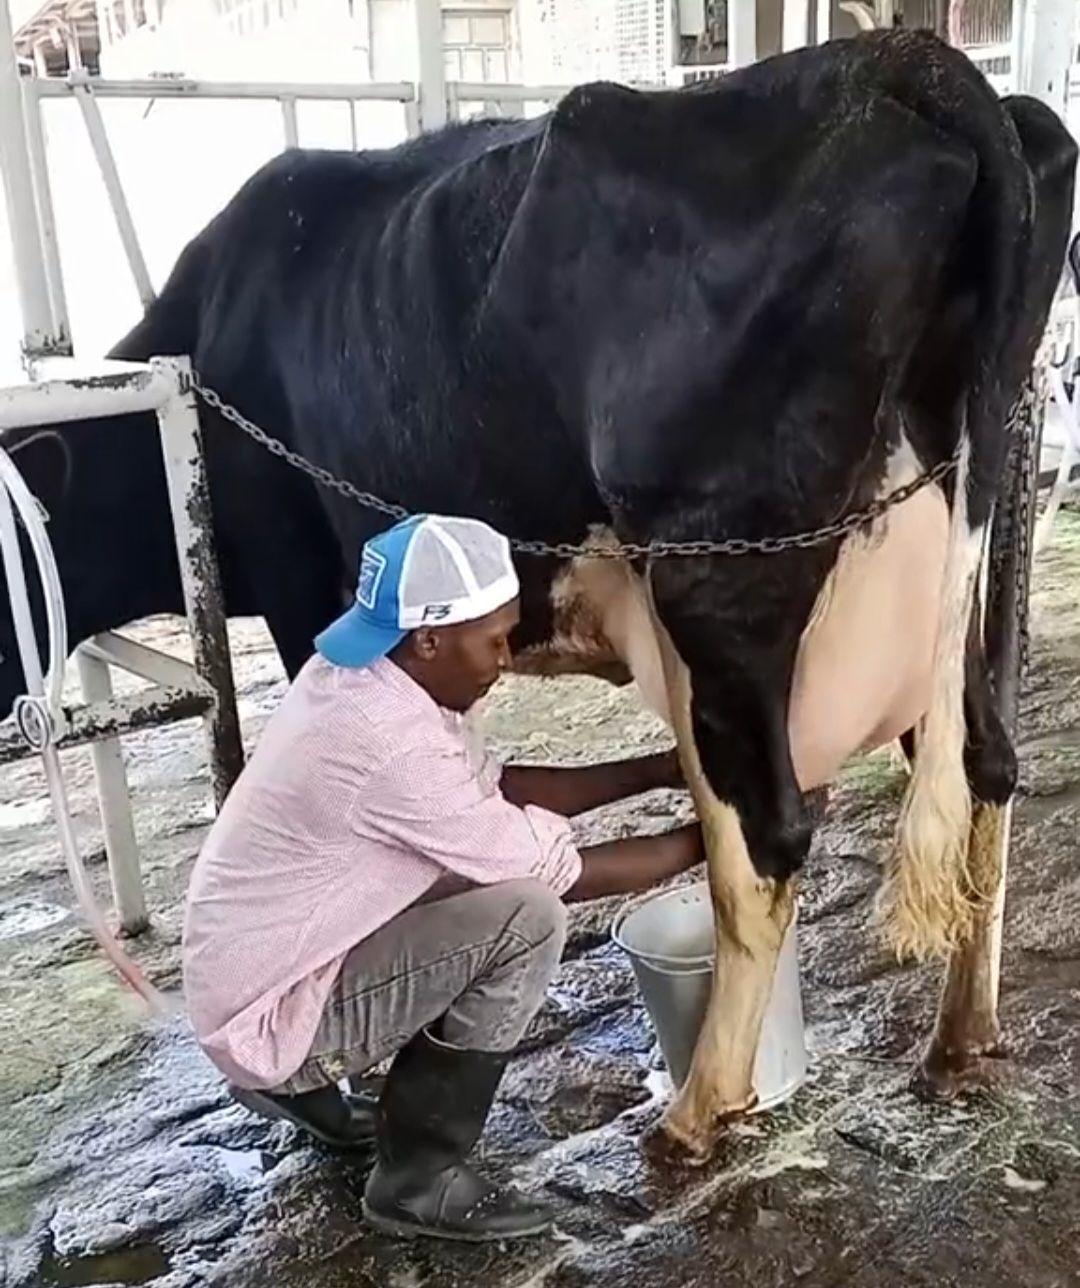
Mkulima ambaye anaweza kuikama ng'ombe na maziwa yale yanaenda kwa ile kasuku ambayo iko pale chini, amevalia nguo ambayo ni ya rangi ya nyeusi ambayo imechakaa na kofia ambayo ni ya rangi ya samawati na nyeupe.